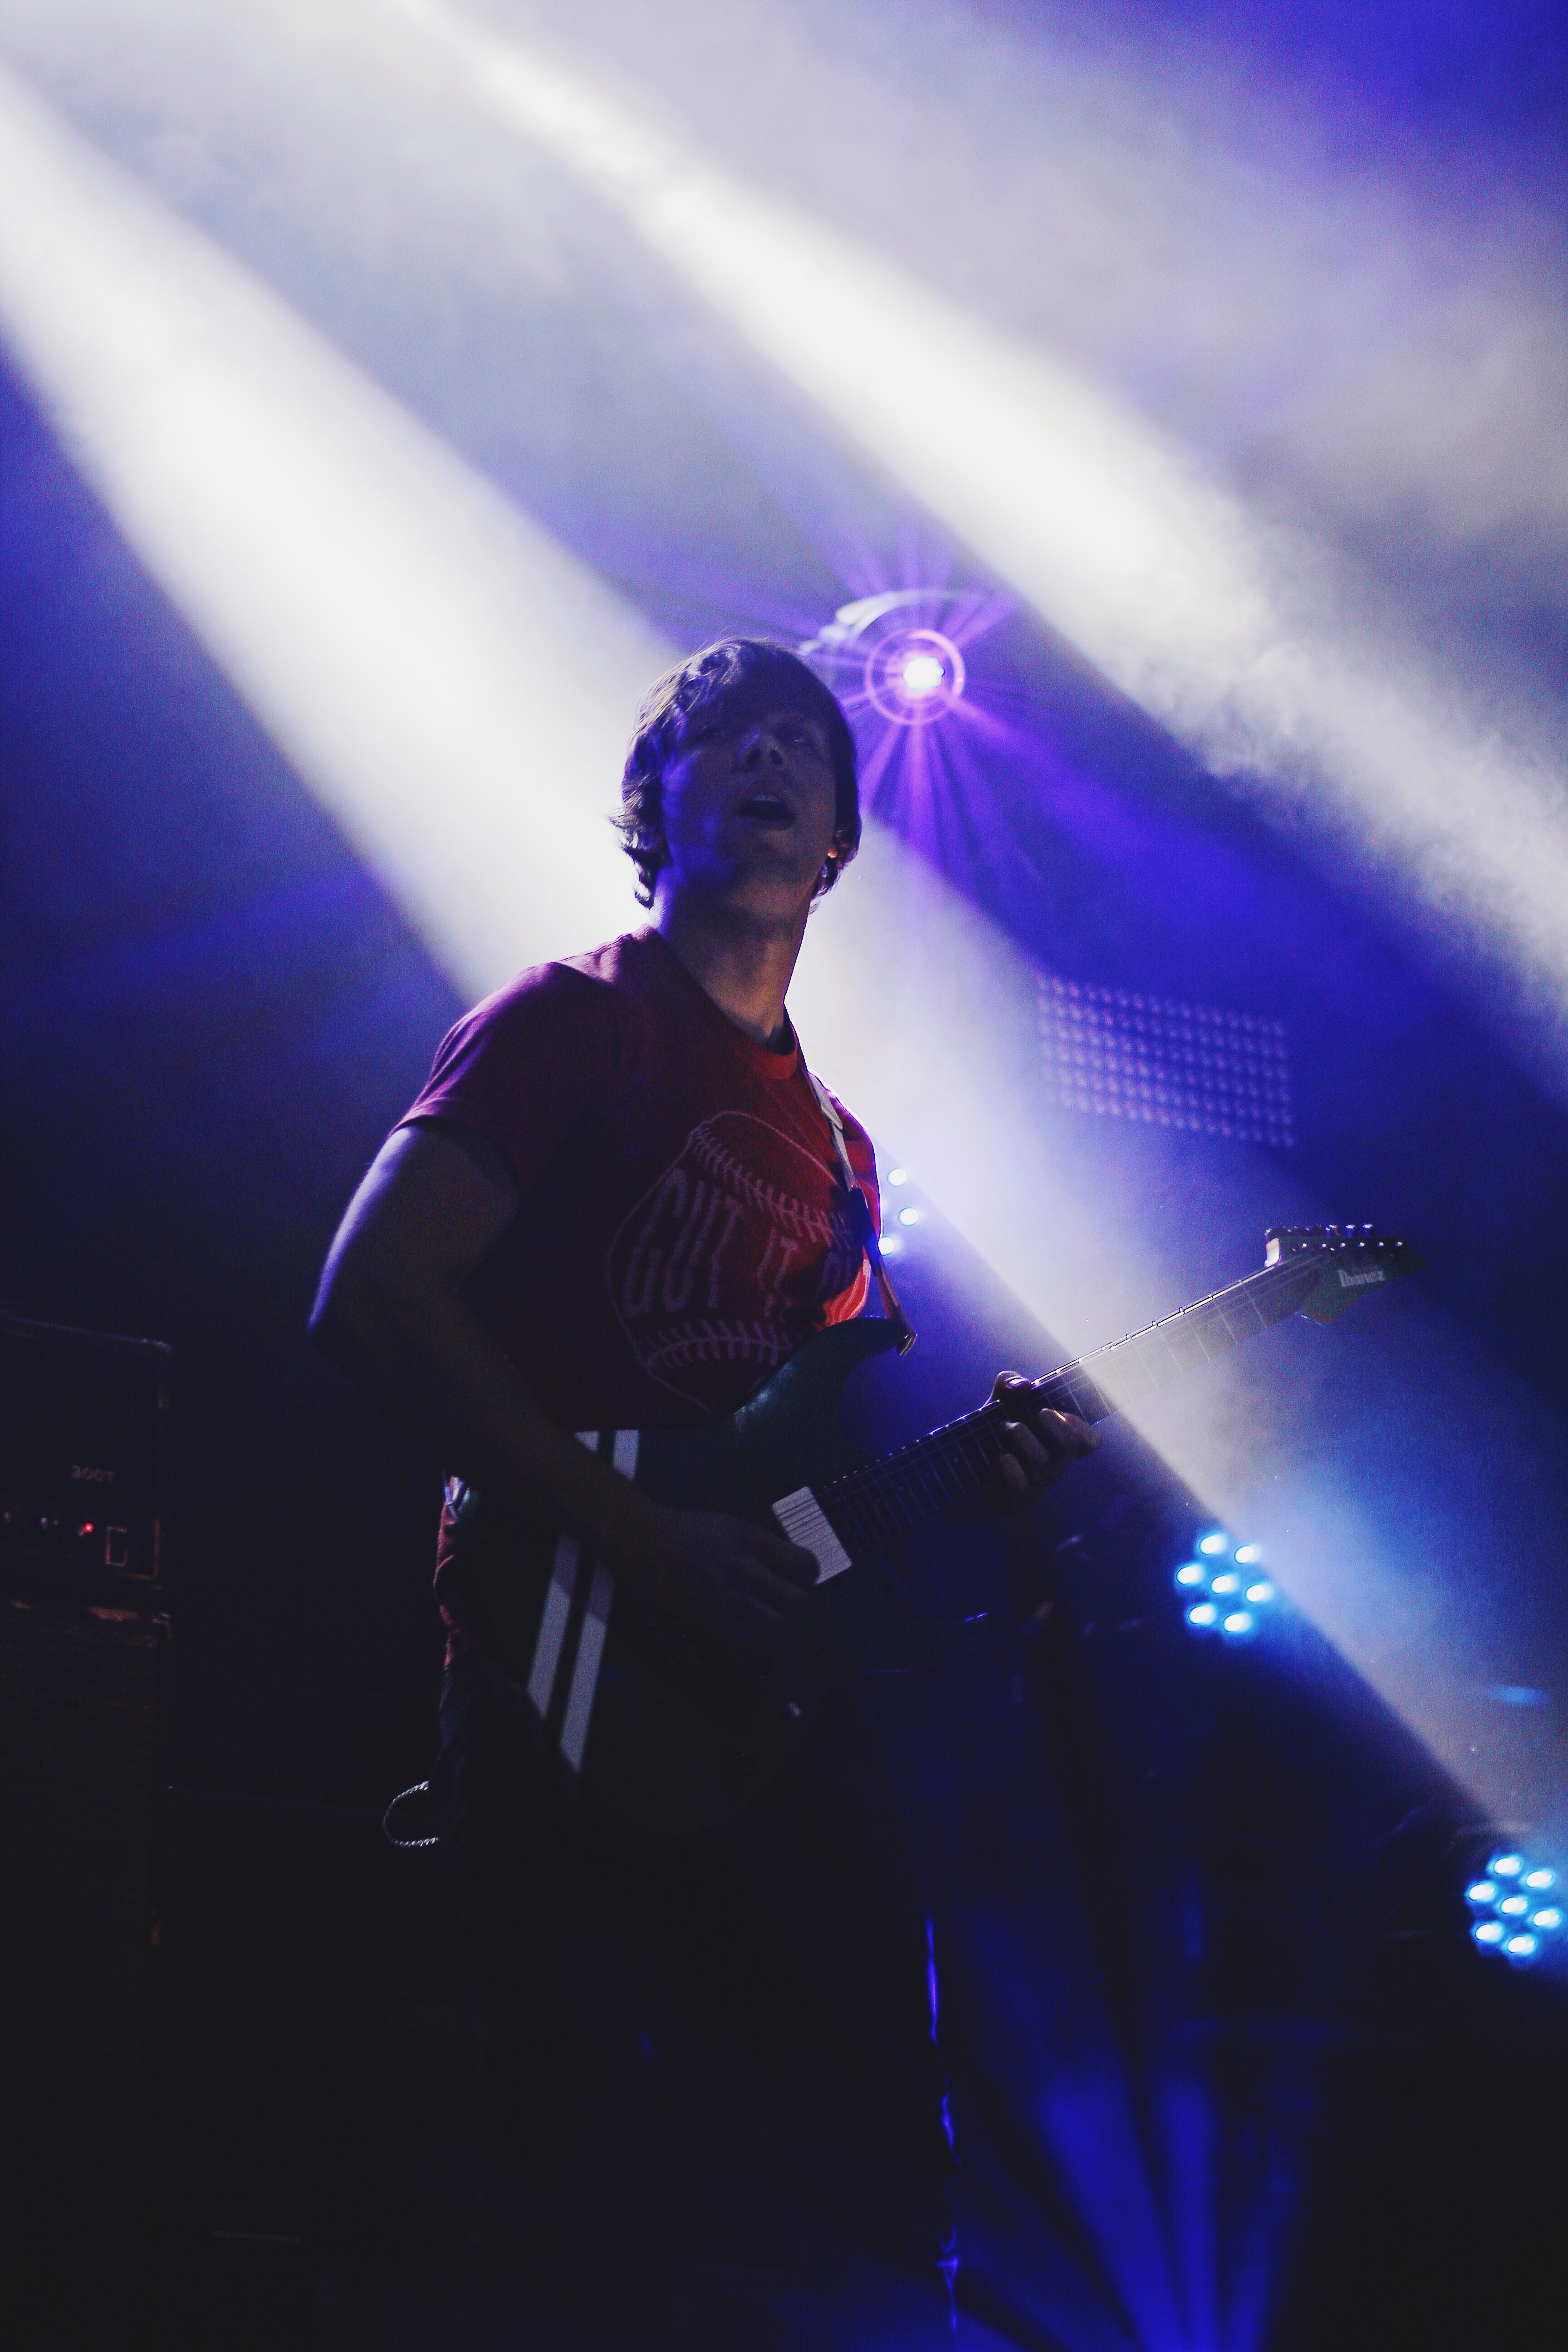
concert, blue, musician, stage, performance, bassist, singing, guitarist, entertainment, performing arts, rock concert